Happy Hell Night

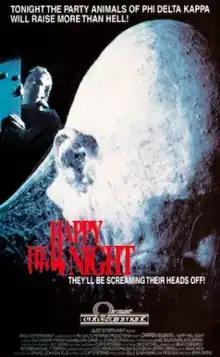
Original release poster

Happy Hell Night (also known as Frat Night) is a 1991 Canadian-Yugoslav slasher film directed by Brian Owens and starring Darren McGavin and Nick Gregory. The film also features brief appearances by Sam Rockwell and Jorja Fox in their early careers.